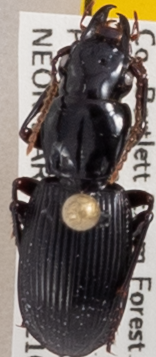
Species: Pterostichus rostratus
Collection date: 2021-07-14
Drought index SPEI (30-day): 0.47
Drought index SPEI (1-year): -1.13
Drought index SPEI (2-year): -0.8